Grand Duchess Tatiana Nikolaevna of Russia

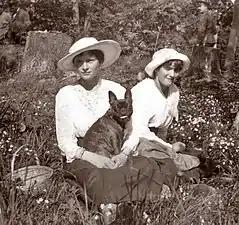
Grand Duchesses Tatiana and Anastasia and the dog Ortipo in captivity at Tsarskoe Selo in the spring of 1917

On 15 August 1915, Tatiana wrote to her mother that she wished she could do more to support Russia during the war: "I simply can't tell you how awfully sorry I am for you, my beloved ones. I am so sorry I can in no way help you or be useful. In such moments I am sorry I'm not a man."